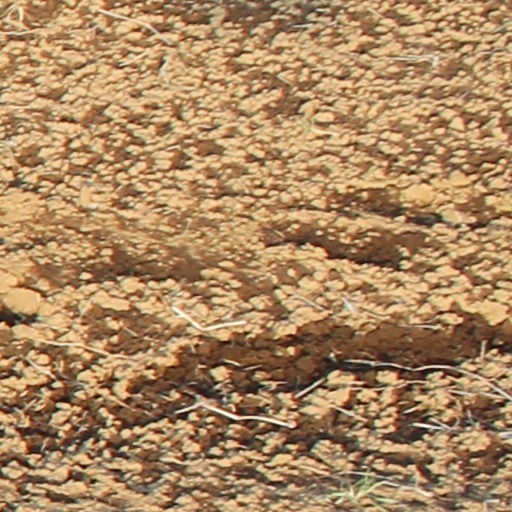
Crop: wheat